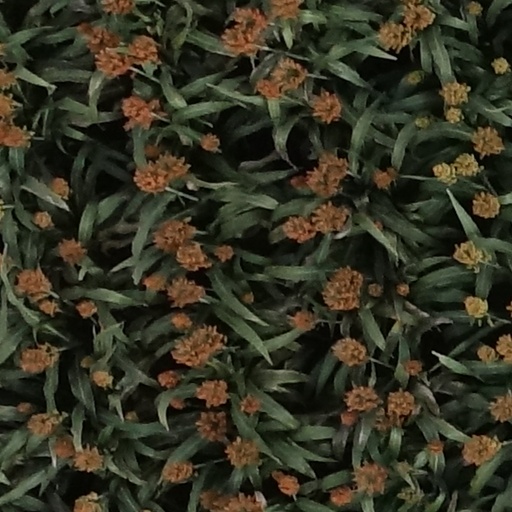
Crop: sorghum